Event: Nepal Earthquake
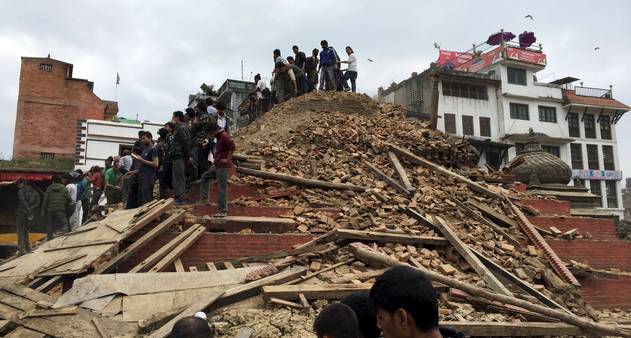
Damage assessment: damage